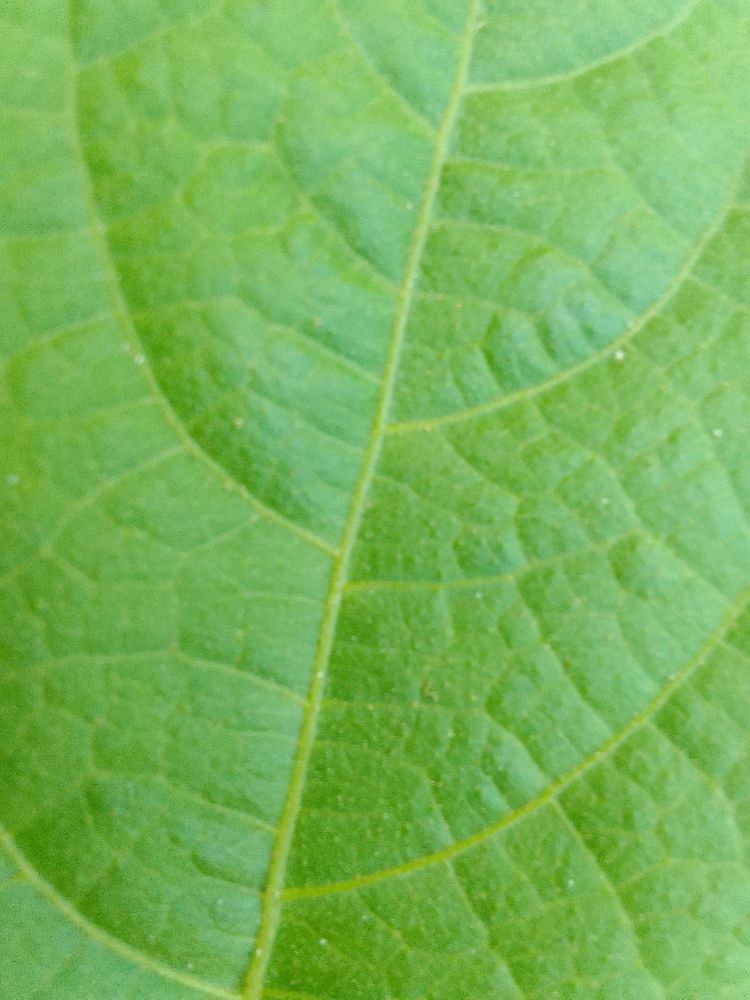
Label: healthy